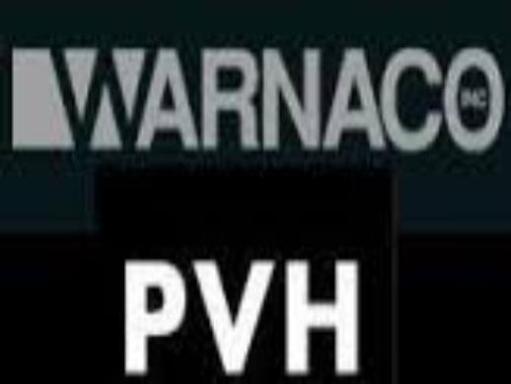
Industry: Clothes